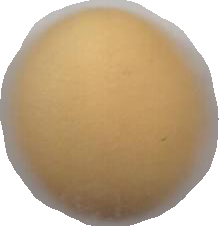
Variety: Dega